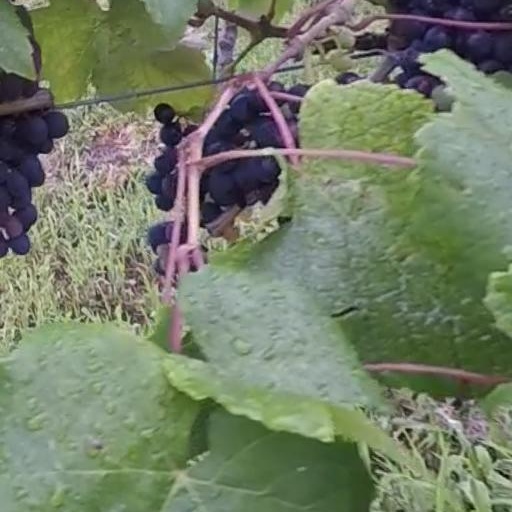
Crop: grape